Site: brandenburg
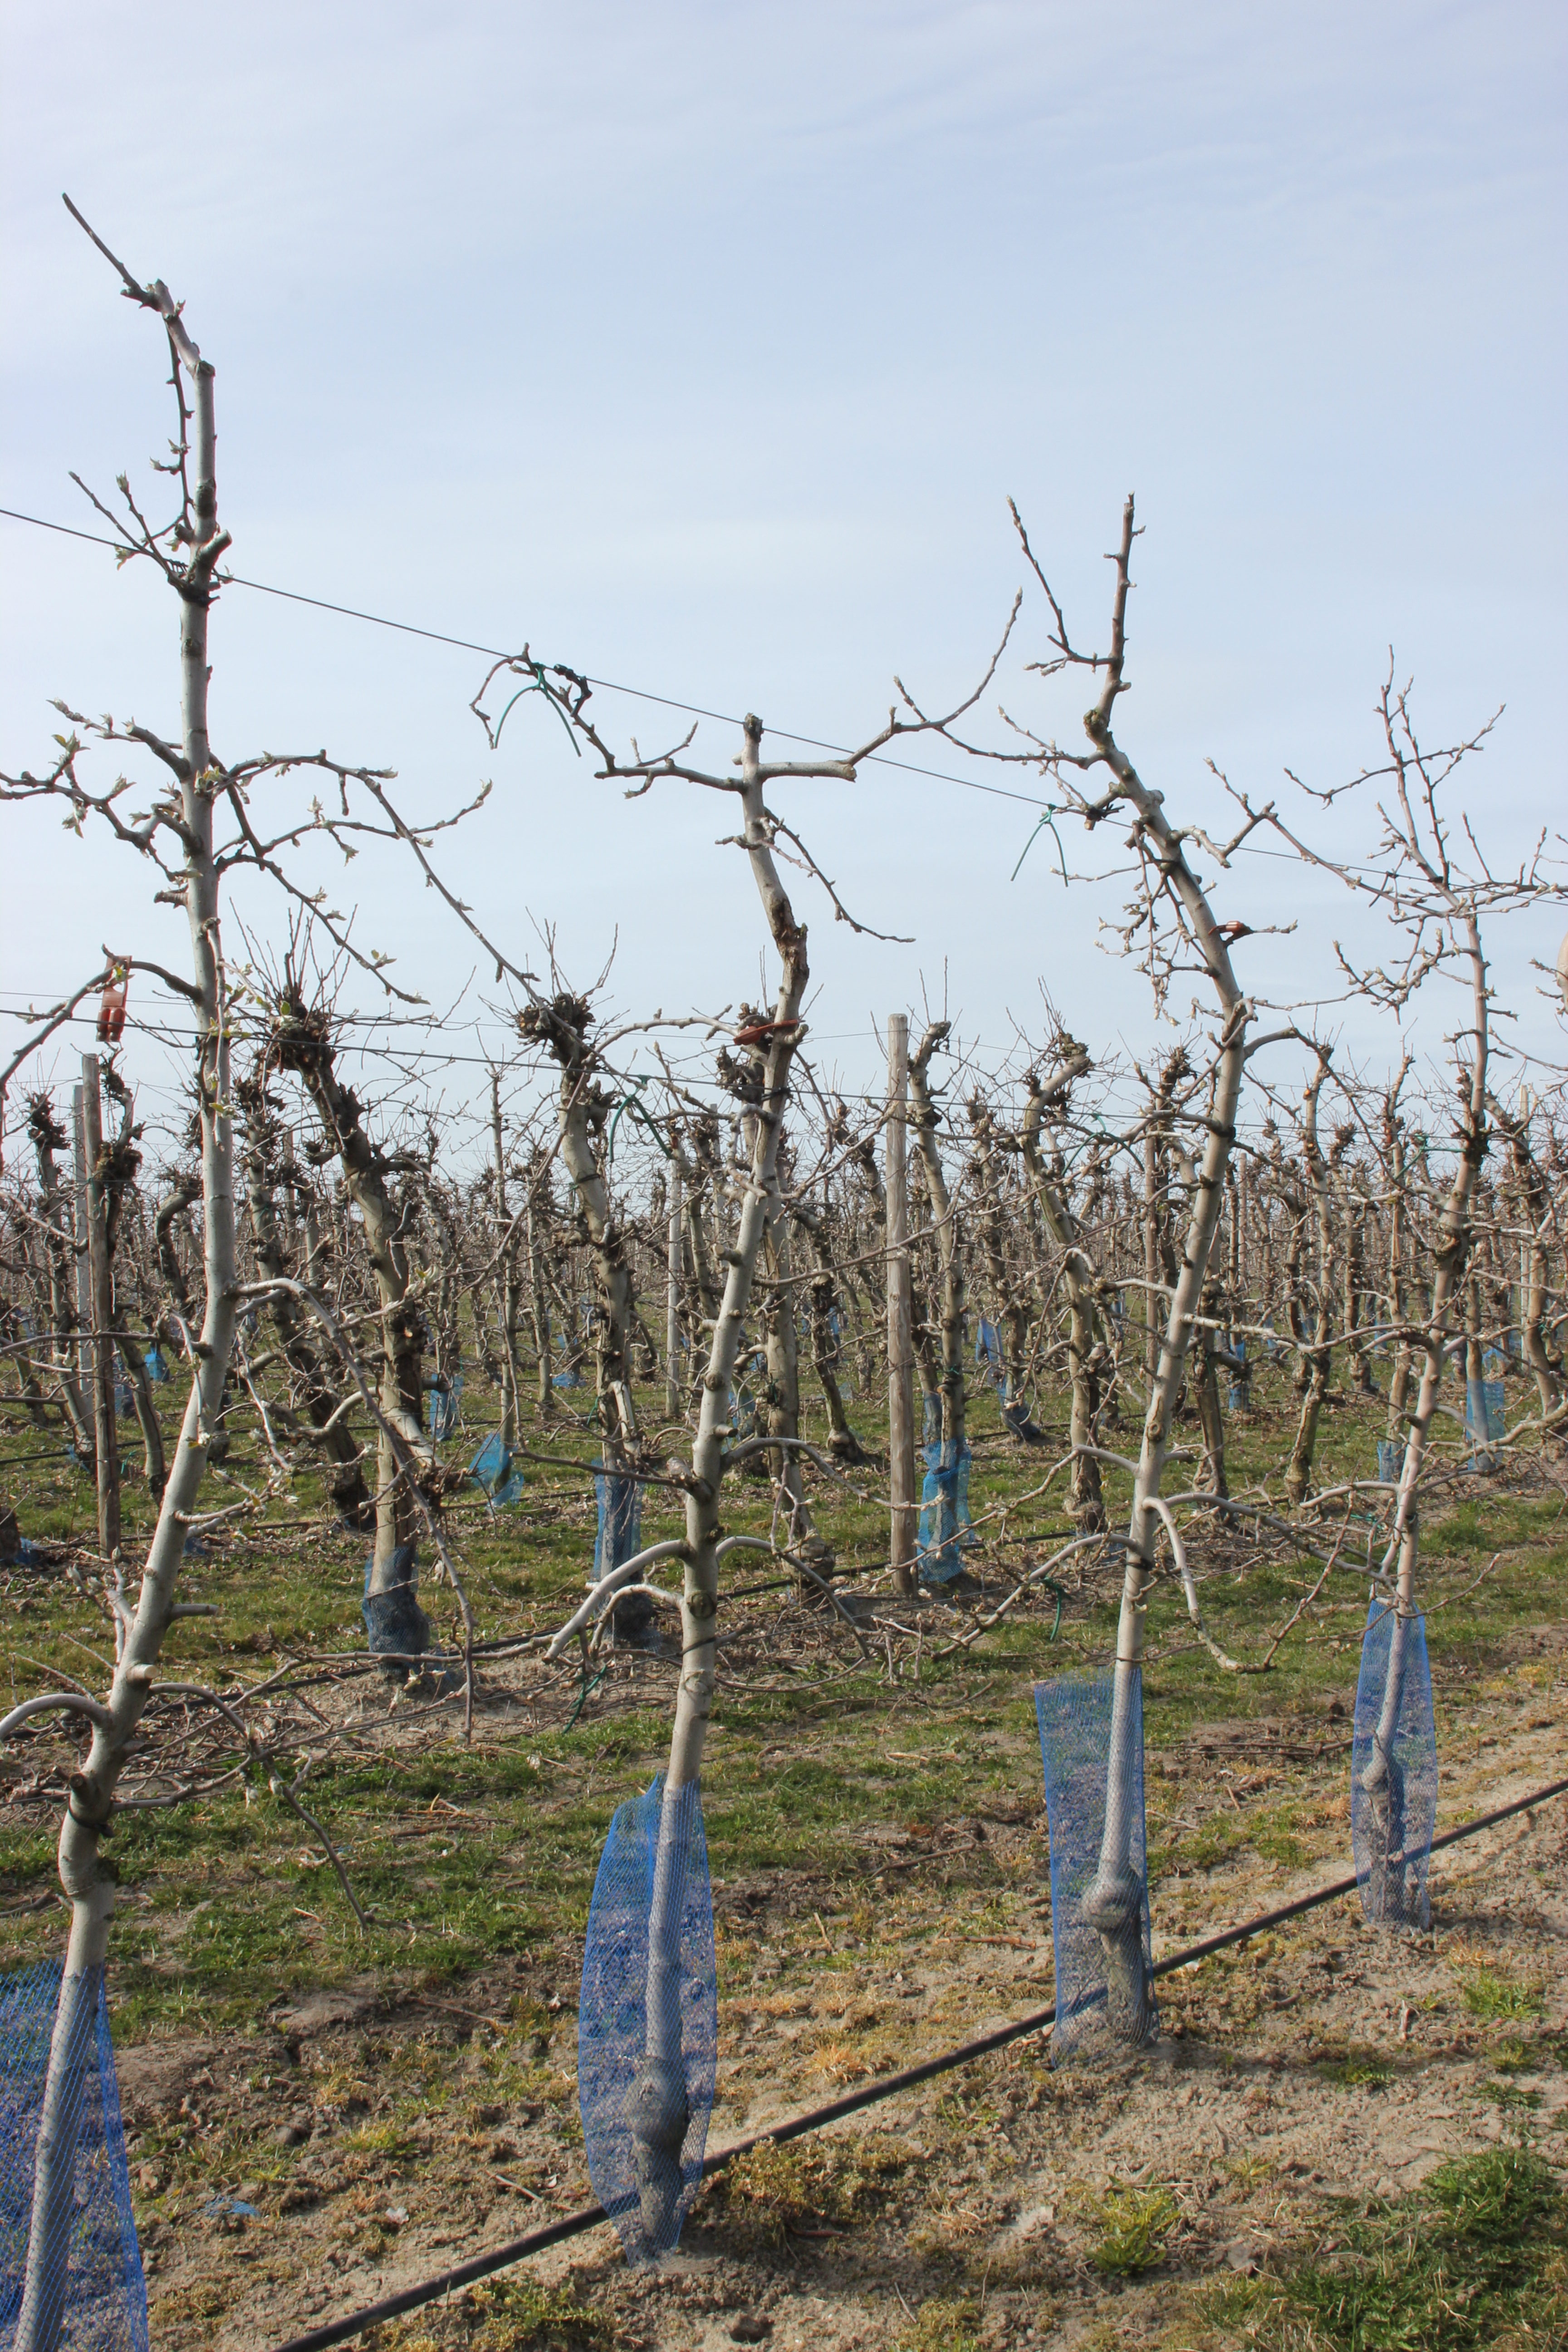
Growth stage (BBCH 54): Inflorescence emergence